Tartan 34-2

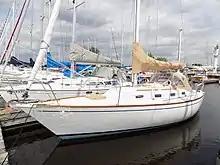
Tartan 34-2

The Tartan 34-2 is a small recreational keelboat, built predominantly of fiberglass, with wood trim. It has a masthead sloop rig, an internally-mounted spade-type rudder, a reverse transom and a fixed fin keel. It displaces and carries of ballast.